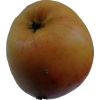
Label: Apple 14